Indo-Caribbean people

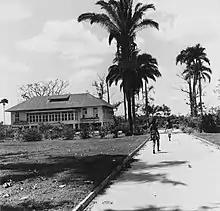
Indian indentured laborers worked for decades for meagre wages in sugar cane plantations of the Dutch East Indies. This image from Tropenmuseum Royal Tropical Institute shows two Indo-Caribbean people walking towards the house of a Dutch engineer in a Caribbean sugar cane plantation.

The majority of the Indians living in the English-speaking Caribbean came from eastern Uttar Pradesh and western Bihar which are mostly speakers of Bhojpuri, Hindi, and Awadhi, while those brought to Guadeloupe and Martinique were largely from Andhra Pradesh and Tamil Nadu. About twenty percent (20%) of the indentured were Tamils and Telugus particularly in Trinidad and Tobago and Guyana.